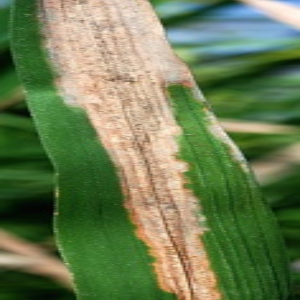
Disease: Bacterialblight